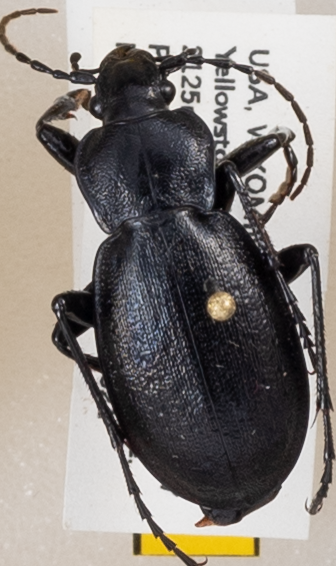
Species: Carabus taedatus
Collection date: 2019-08-21 04:00:00
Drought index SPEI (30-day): -0.072
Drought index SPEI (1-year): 0.498
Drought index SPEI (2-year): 1.058